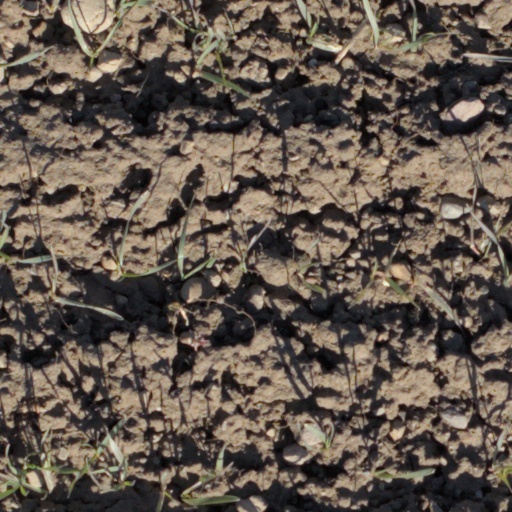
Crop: wheat